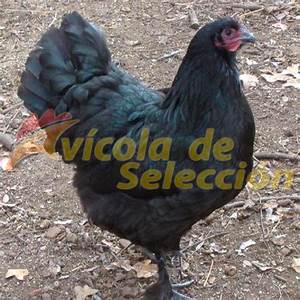
Label: gallina